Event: Nepal Earthquake
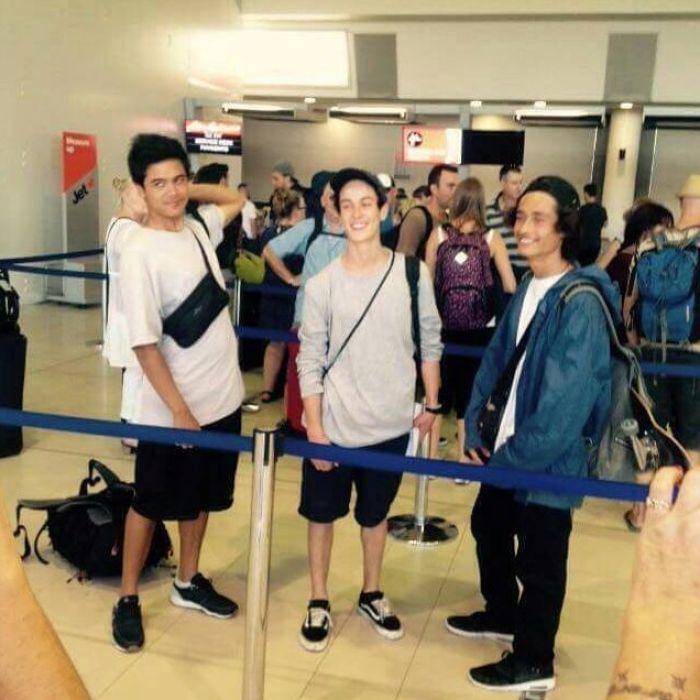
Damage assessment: no_damage